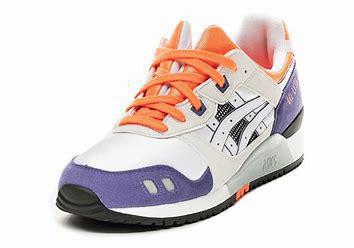
Brand: Asics
Model: Gel Lyte 3